Oriental Institute, ASCR

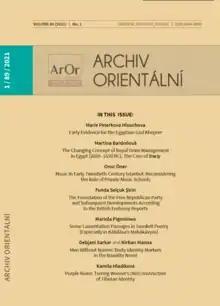
"Archiv Orientální"

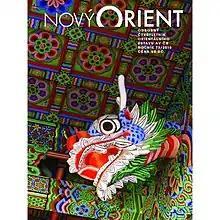
<a href="https%3A//orient.cas.cz/en/editorial-activity/novy-orient/">Nový Orient

The Oriental Institute is divided into three departments: Middle East, South Asia, and East Asia. Its researchers focus on the Arab world, Iran, Israel, Turkey, the Ottoman Empire, India, Southeast Asia, China, Japan, and the ancient Near East across multiple disciplines in the humanities and social sciences. Another important part of the Institute's research activities is the study of philosophies and religions of the Orient, namely Islam (in the context of recent and contemporary history of the Near East), Buddhism (in Southeast Asia, the Himalayan region, Tibet and Mongolia), Hinduism, Taoism and Confucianism, and of the religions of the Ancient Near East. The relevance of religions and religious beliefs to modern societies is also studied, including the interaction of religion and political ideologies (Islamic reformism, fundamentalism, Hindu nationalism and communalism, Buddhist and Islamic dimension of Southeast Asian politics).